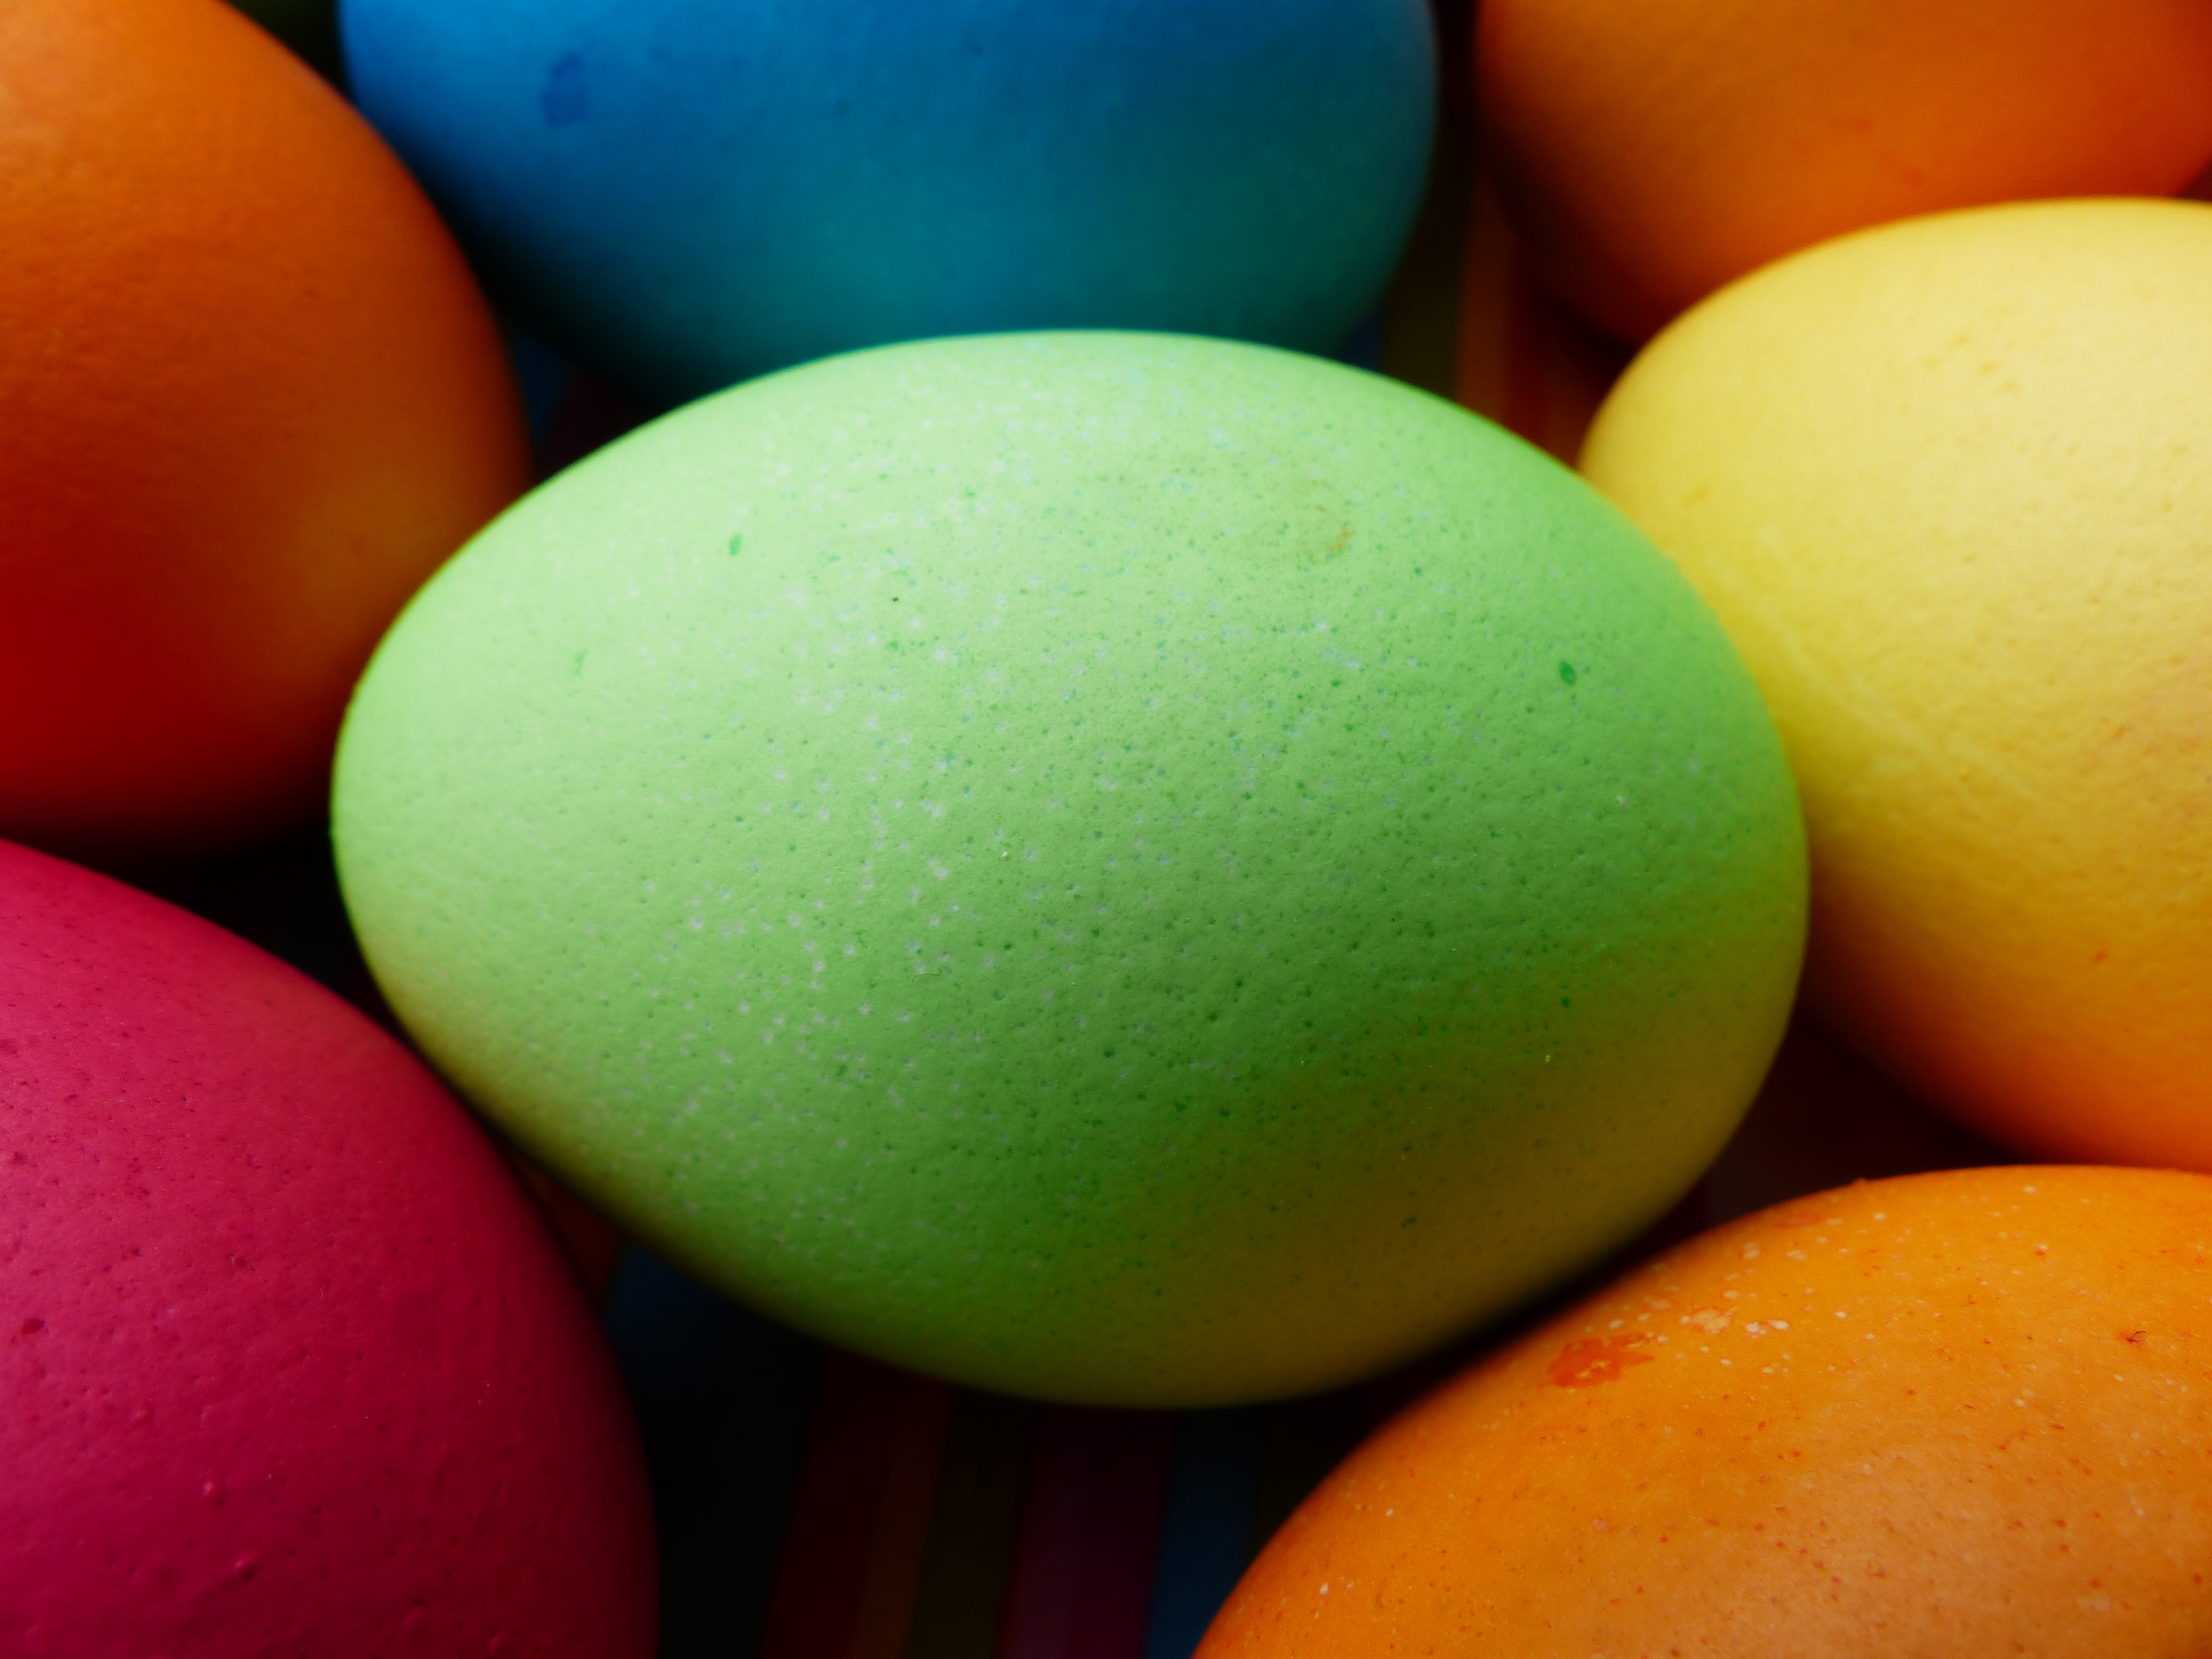
orange, food, spring, green, red, produce, color, paint, blue, colorful, yellow, eat, delicious, egg, cheerful, cooked, beautiful, easter, hard, colored, easter eggs, friendly, oval, easter egg, hartgekocht, egg shaped